Chespirito

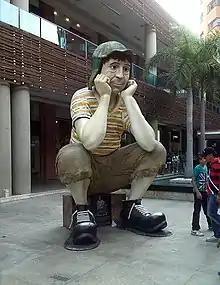
A statue of "El Chavo" stands in Cali, Colombia

Chespirito has been described as one of the most recognized Mexican comedians of the 20th century as well as being well known and honored in all of Latin America. He has been honored for his creative writing, characters, comedic pick-up lines, and for his clean humor style. His TV shows have been made into cartoons since 2006 ("El Chavo Animado", with some other Chespirito characters appearing in the show). The animated show has been translated into English, Portuguese, and French. An animated TV show based on another famous Chespirito character, "El Chapulín Colorado", was announced in 2015. It aired the first episode online on 13 April.